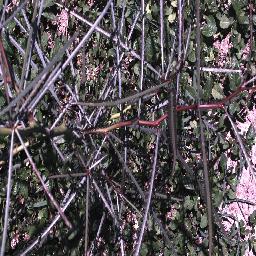
Label: parkinsonia